Zala County (former)

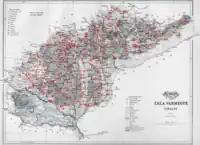
Ethnic map of the county with data of the 1910 census (see the key in the description).

Today, the towns of Prelog and Čakovec are in Croatia; Lendava is in Slovenia.